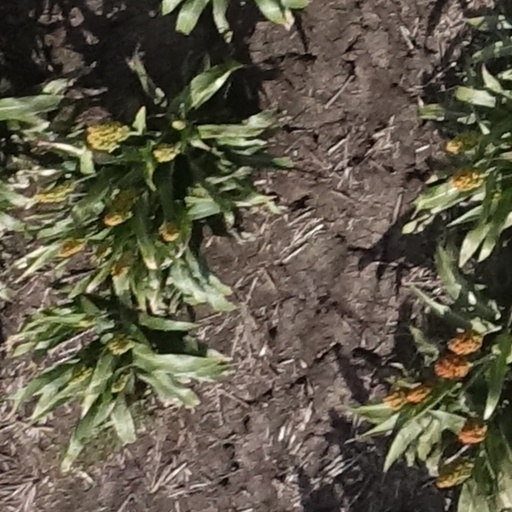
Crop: sorghum